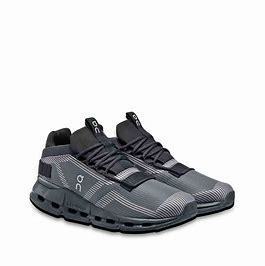
Brand: ON
Model: Cloudnova